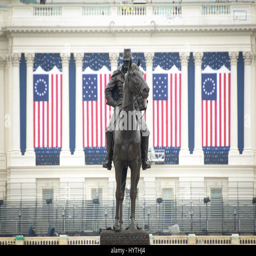
equestrian statue of politician , commander of forces and government office , stands